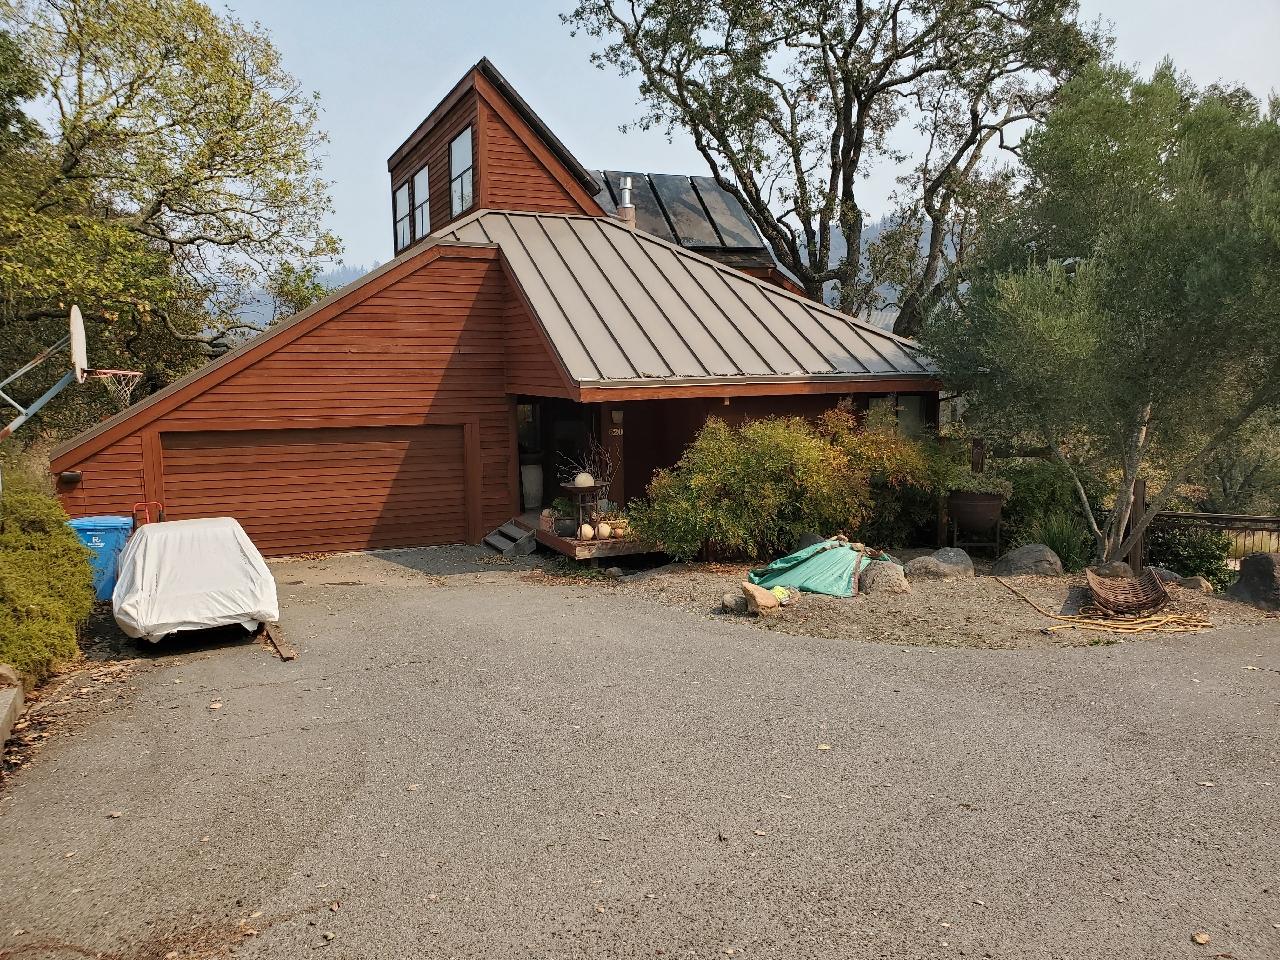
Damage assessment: no_damage